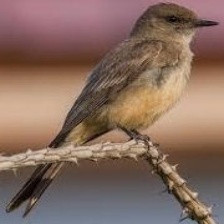
Species: SAYS PHOEBE
Scientific name: SAYORNIS SAYA